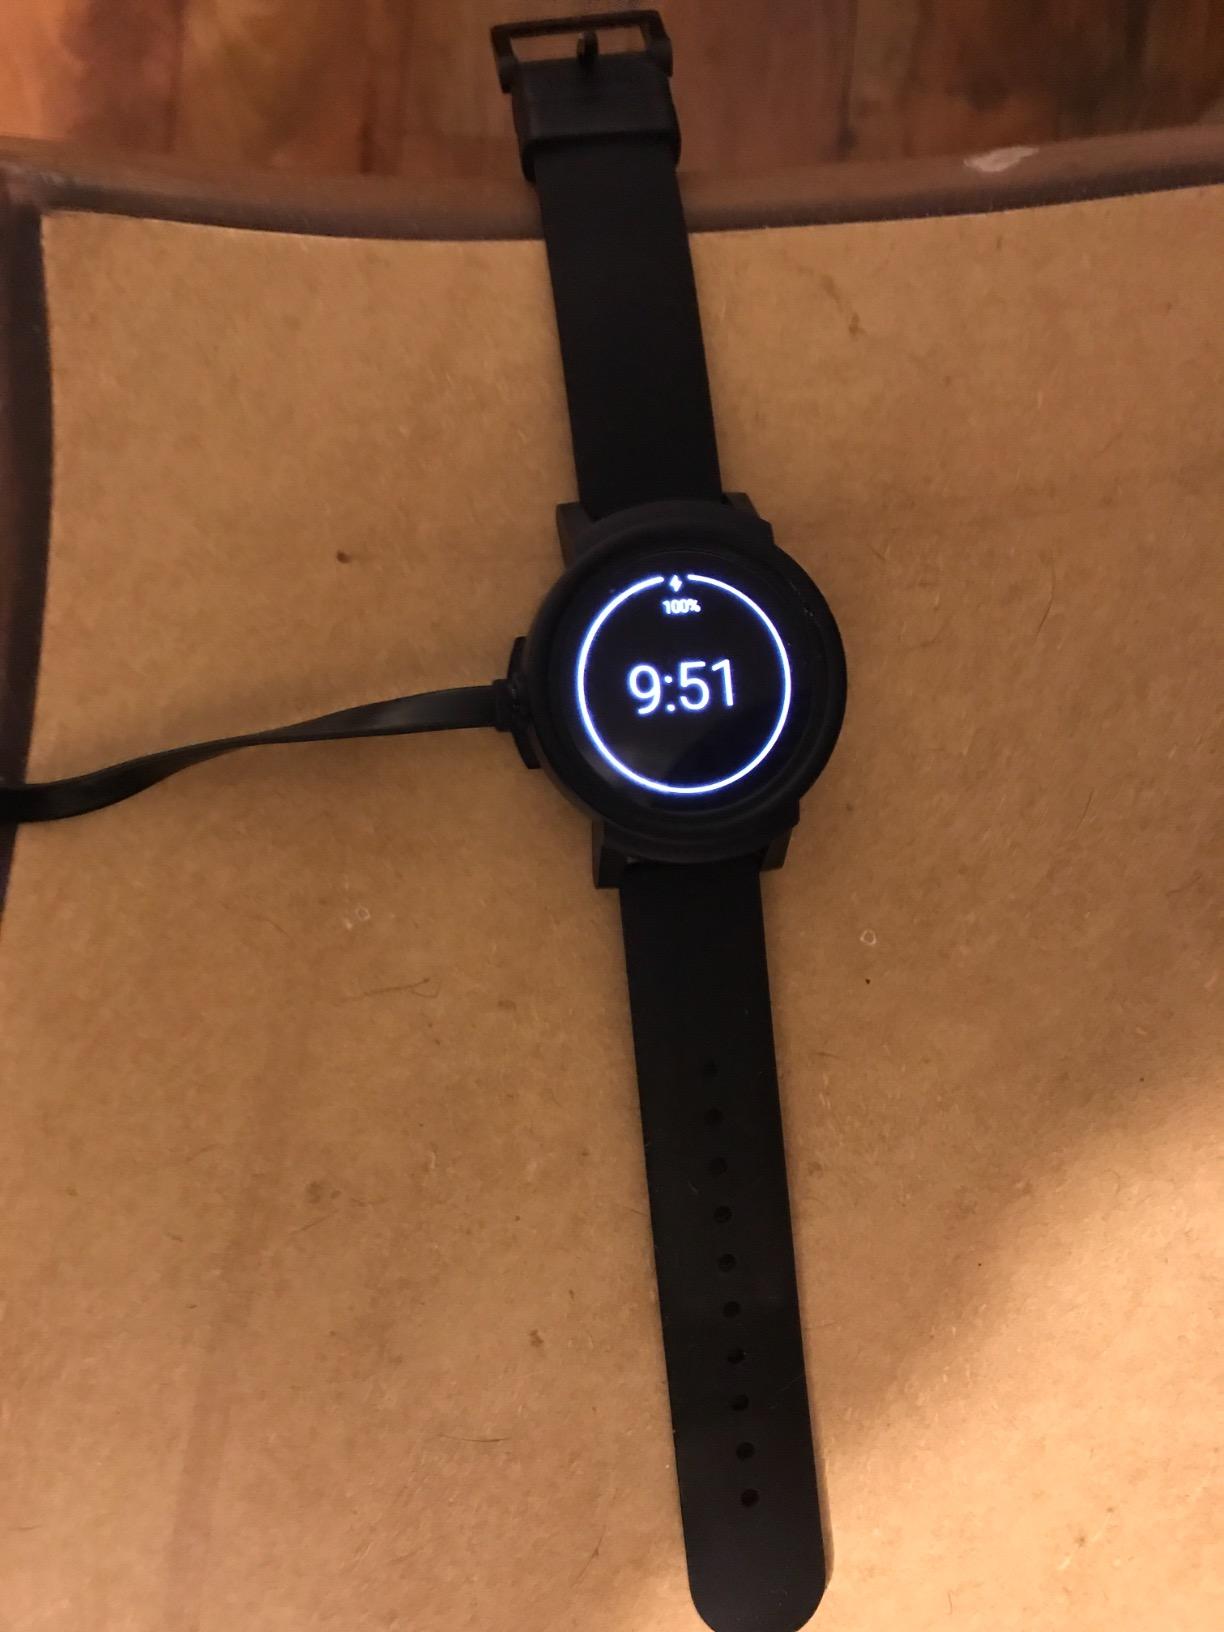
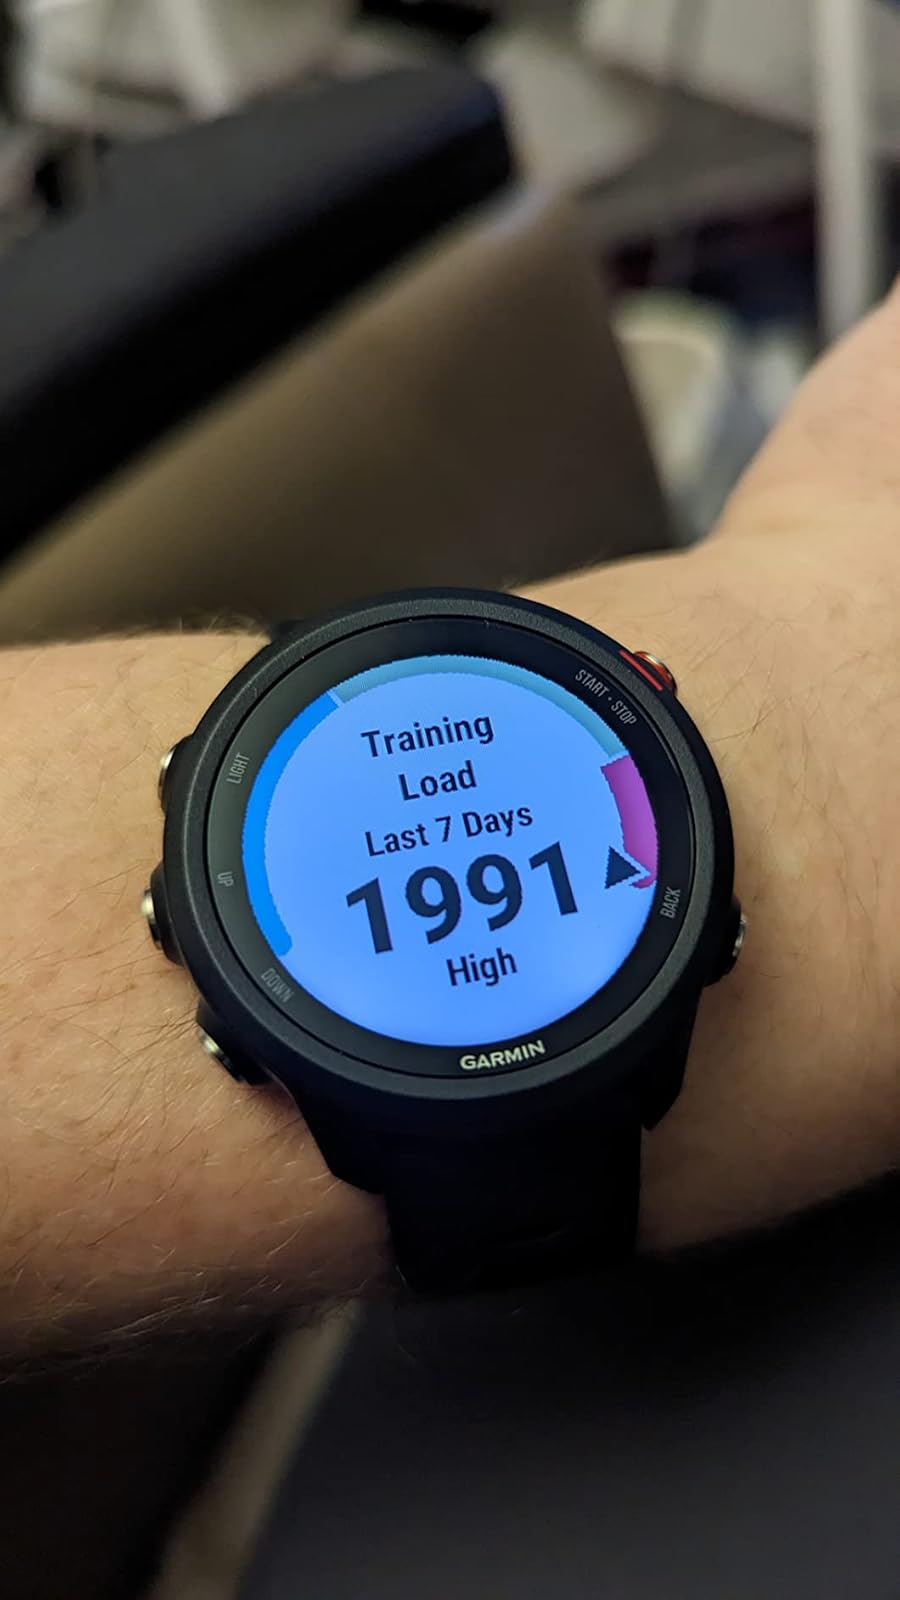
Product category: smartwatch
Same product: no